Vasco Núñez de Balboa

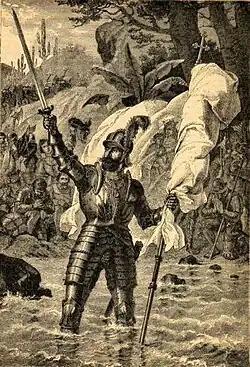
Balboa claiming possession of the South Sea

Balboa received the unexpected news of a new kingdom – rich in gold – with great interest. He returned to Santa María at the beginning of 1513 to recruit more men from Hispaniola. There he learned that Fernández de Enciso had told the colonial authorities what had happened at Santa María. After seeing that there would be no assistance from Hispaniola, Balboa sent Enrique de Colmenares directly to Spain to seek help.